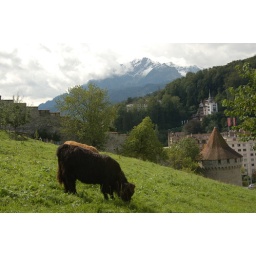
A hairy coooe in Lucerne trims the grass outside the city wall